Drag racing

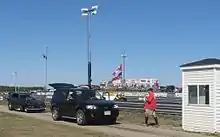
Chief Timer delivering timeslips to competitors after their passes

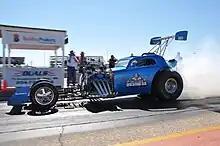
Blown altered doing a burnout at Interlake Dragways, Gimli, Manitoba

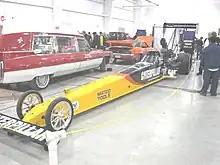
Caterpillar-sponsored dragster. Note wide slicks and high-mounted wing, to assist traction.

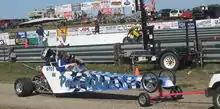
"Pain Killer" J/D. Note the driver, helmet off, is still in the car, which is under tow on the return road, headed for the pits.

The National Hot Rod Association (NHRA) oversees the majority of drag racing events in North America. The next largest organization is the International Hot Rod Association (IHRA), one of the major sanctioning bodies in drag racing.